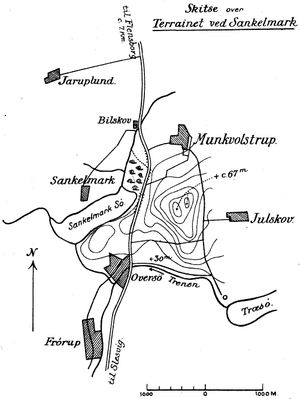
Sankelmark
Sankelmark og omgivende landsbyer
Situationskort Sankelmark, syd for Flensborg
Sankelmark er en landsby beliggende ved Sankelmark Sø lidt syd for Flensborg i Angel. Administrativt hører landsbyen under Oversø Kommune i Slesvig-Flensborg kreds i den nordtyske delstat Slesvig-Holsten. Sankelmark var en selvstændig kommune indtil marts 2008, hvor Sankelmark med tilhørende landsbyer Barderup og Munkvolstrup blev indlemmet i Oversø Kommune. I den danske periode indtil 1864 hørte landsbyen under Oversø Sogn.